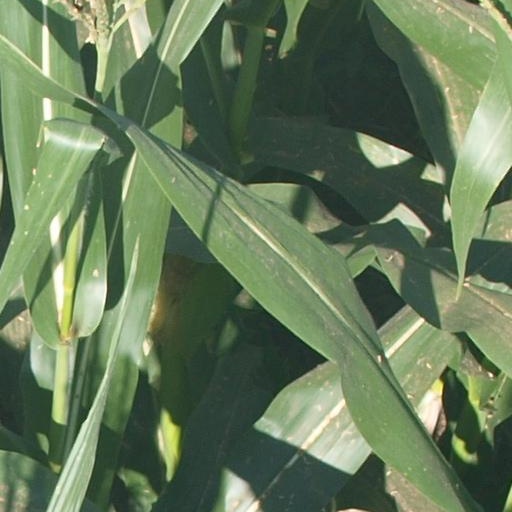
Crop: maize; corn